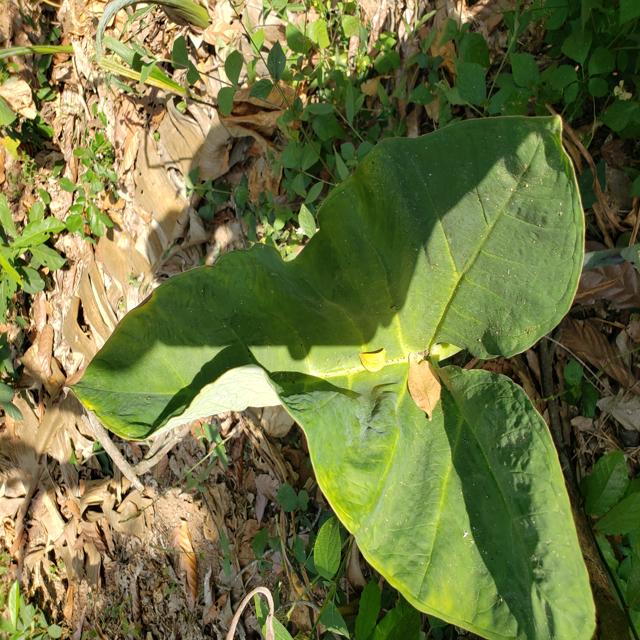
Label: Healthy